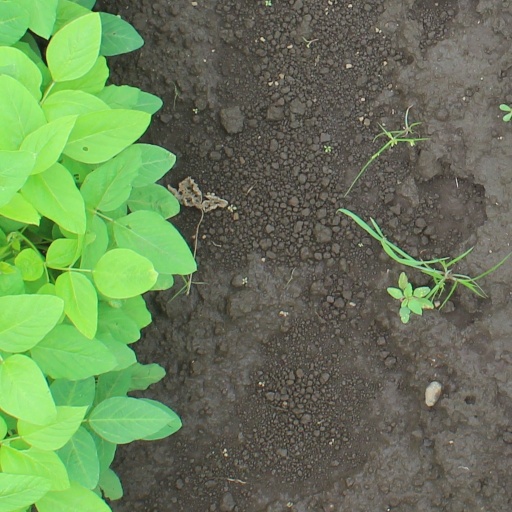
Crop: soybean